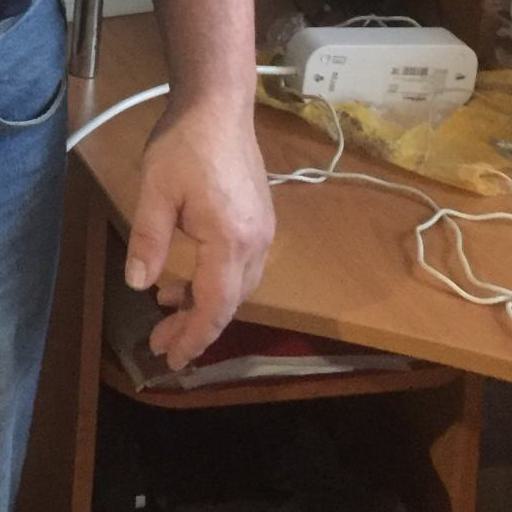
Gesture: no_gesture